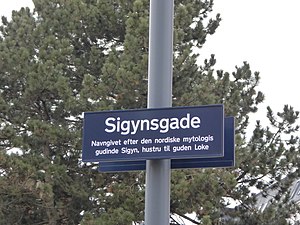
Sigynsgade / Navnet
Gadenavneskilt.
Sigynsgade er en gade mellem Rovsingsgade og Krakas Plads ved krydset mellem Vermundsgade og Haraldsgade på Nørrebro i København. Indtil 2014 var gaden en del af Aldersrogade.